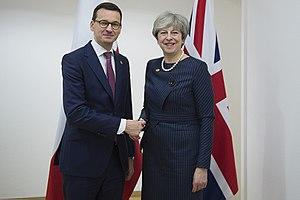
Mateusz Jakub Morawiecki, né le 20 juin 1968 à Wrocław, est un banquier et homme d'État polonais, président du Conseil des ministres depuis le 11 décembre 2017.